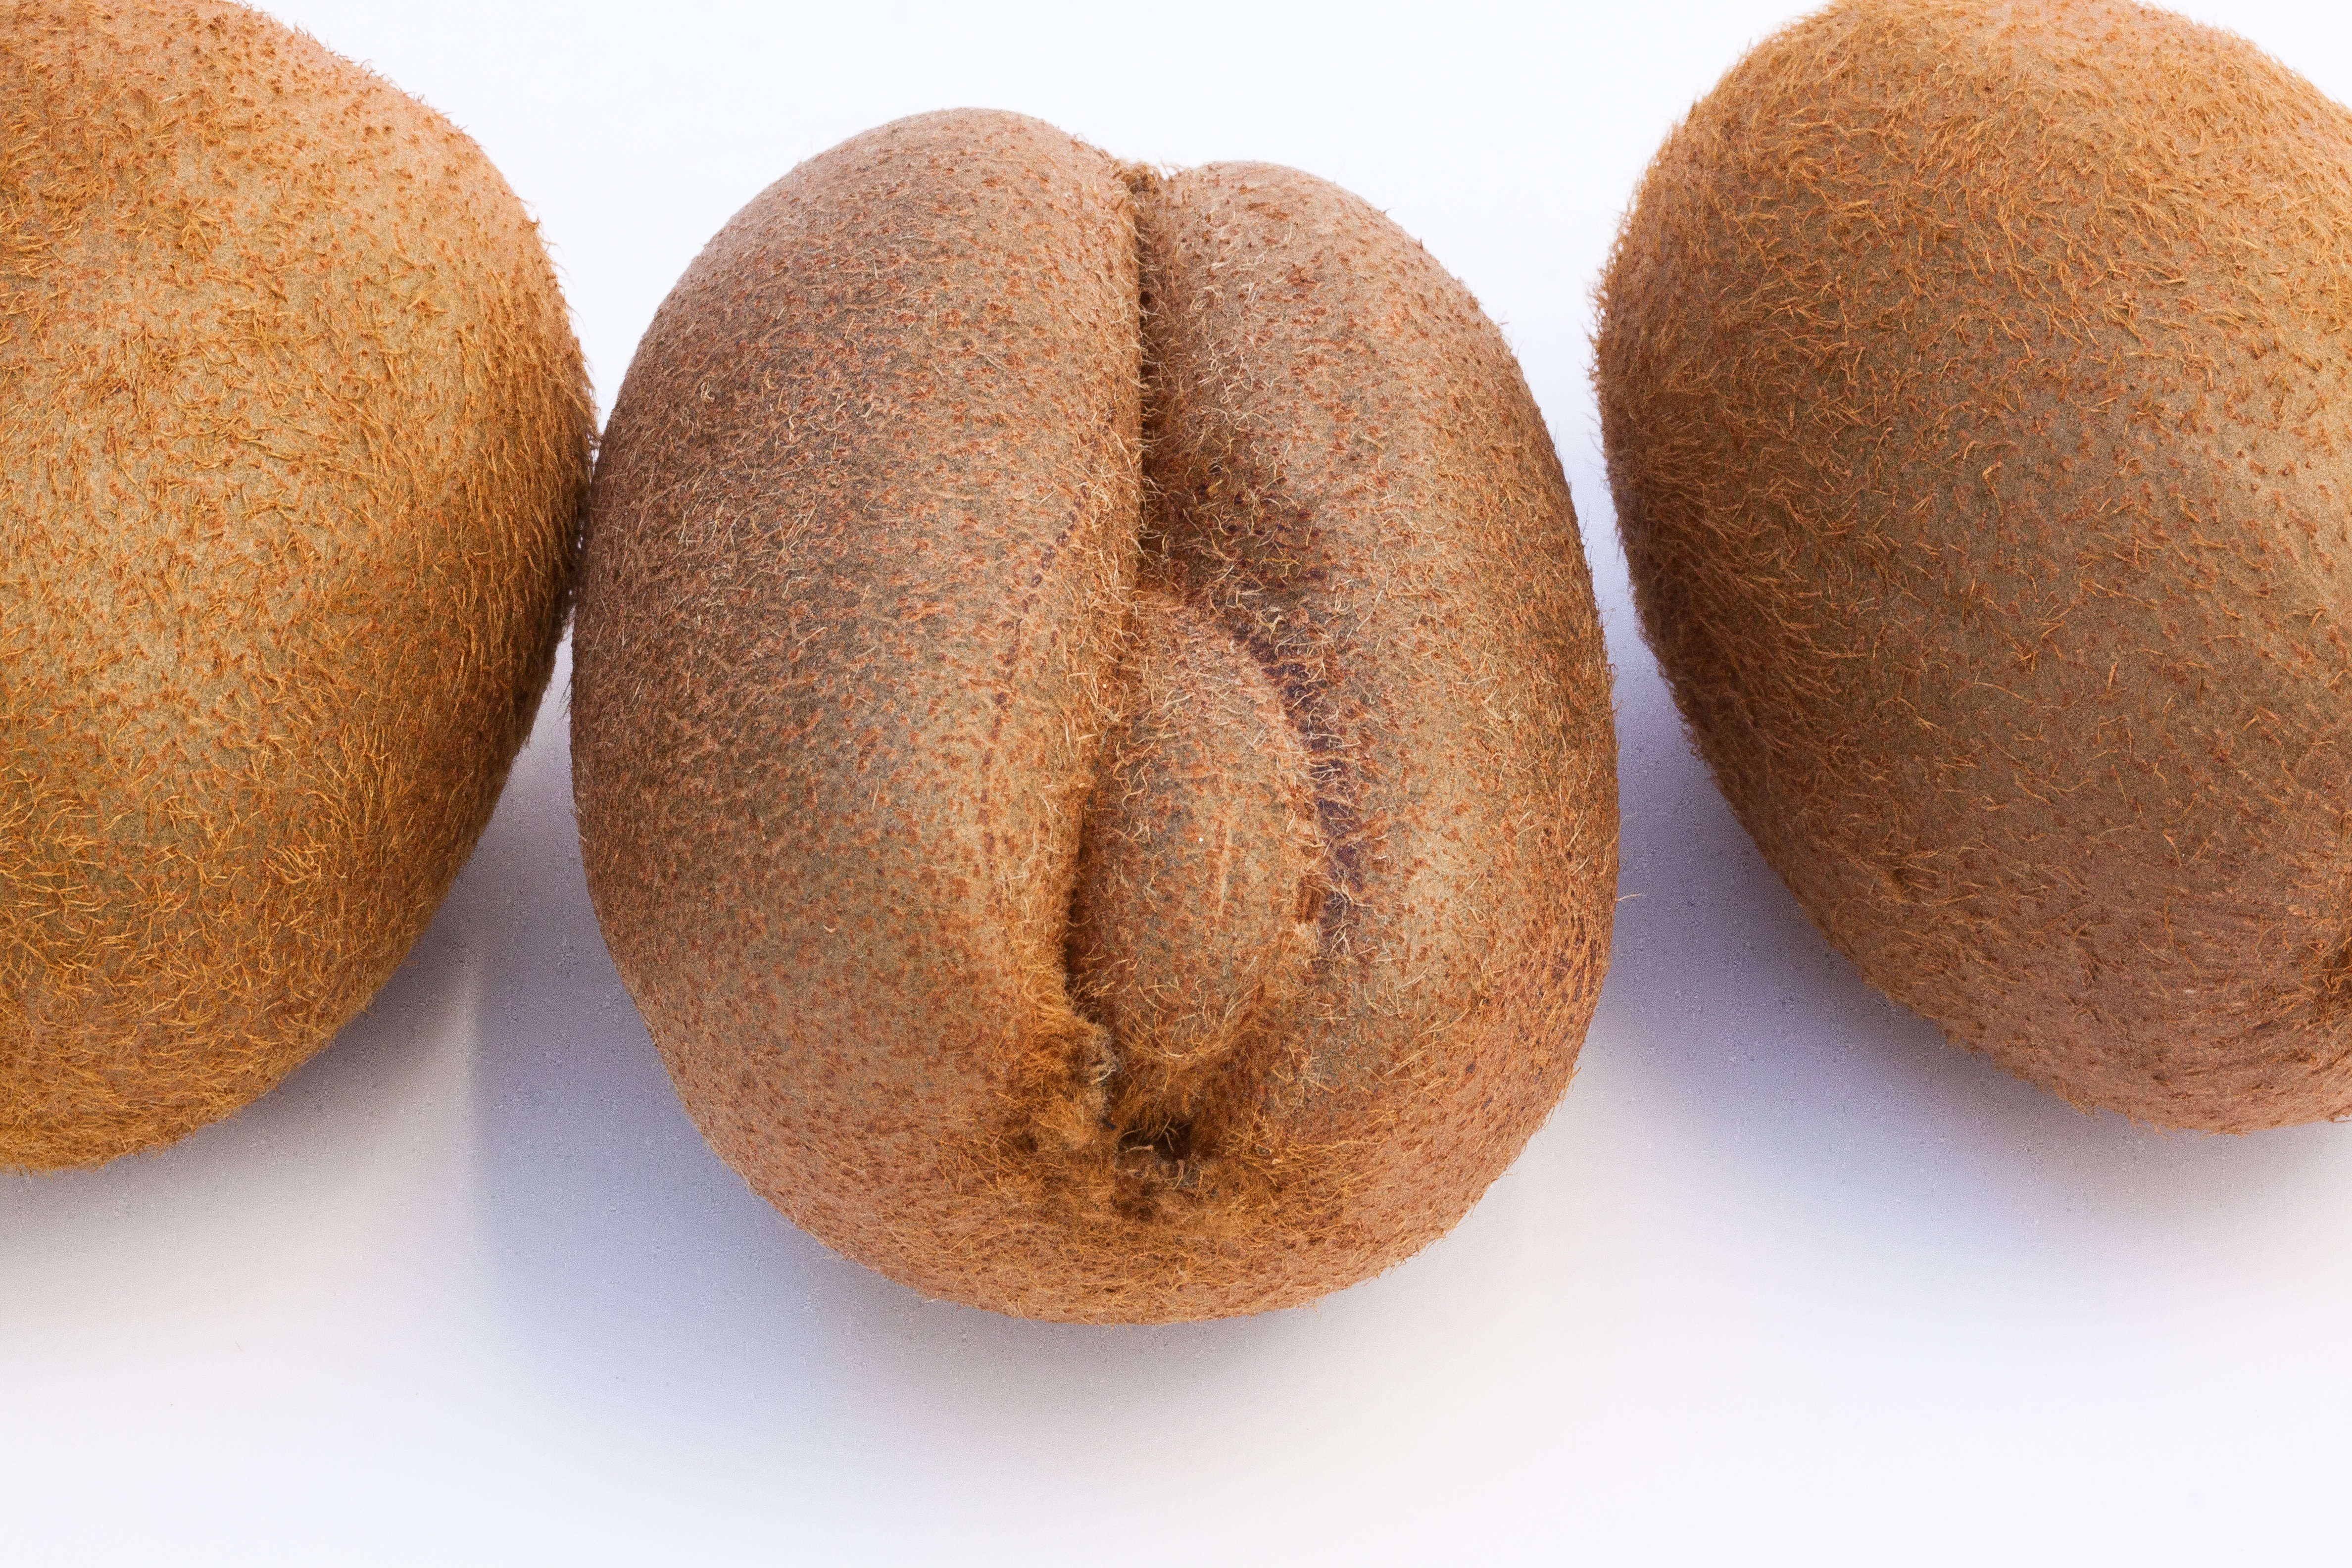
plant, fruit, food, produce, healthy, coconut, kiwi, vitamins, grass family, chocolate truffle